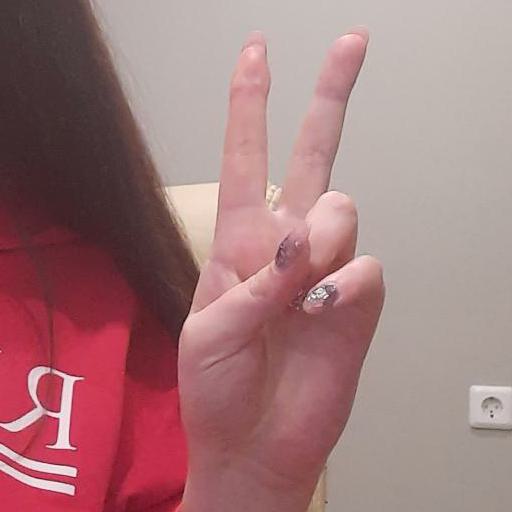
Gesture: peace